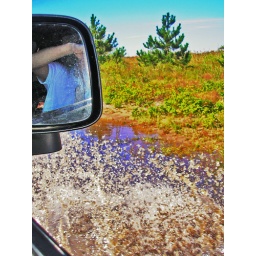
taken on flying point road in southampton after a rain storm.